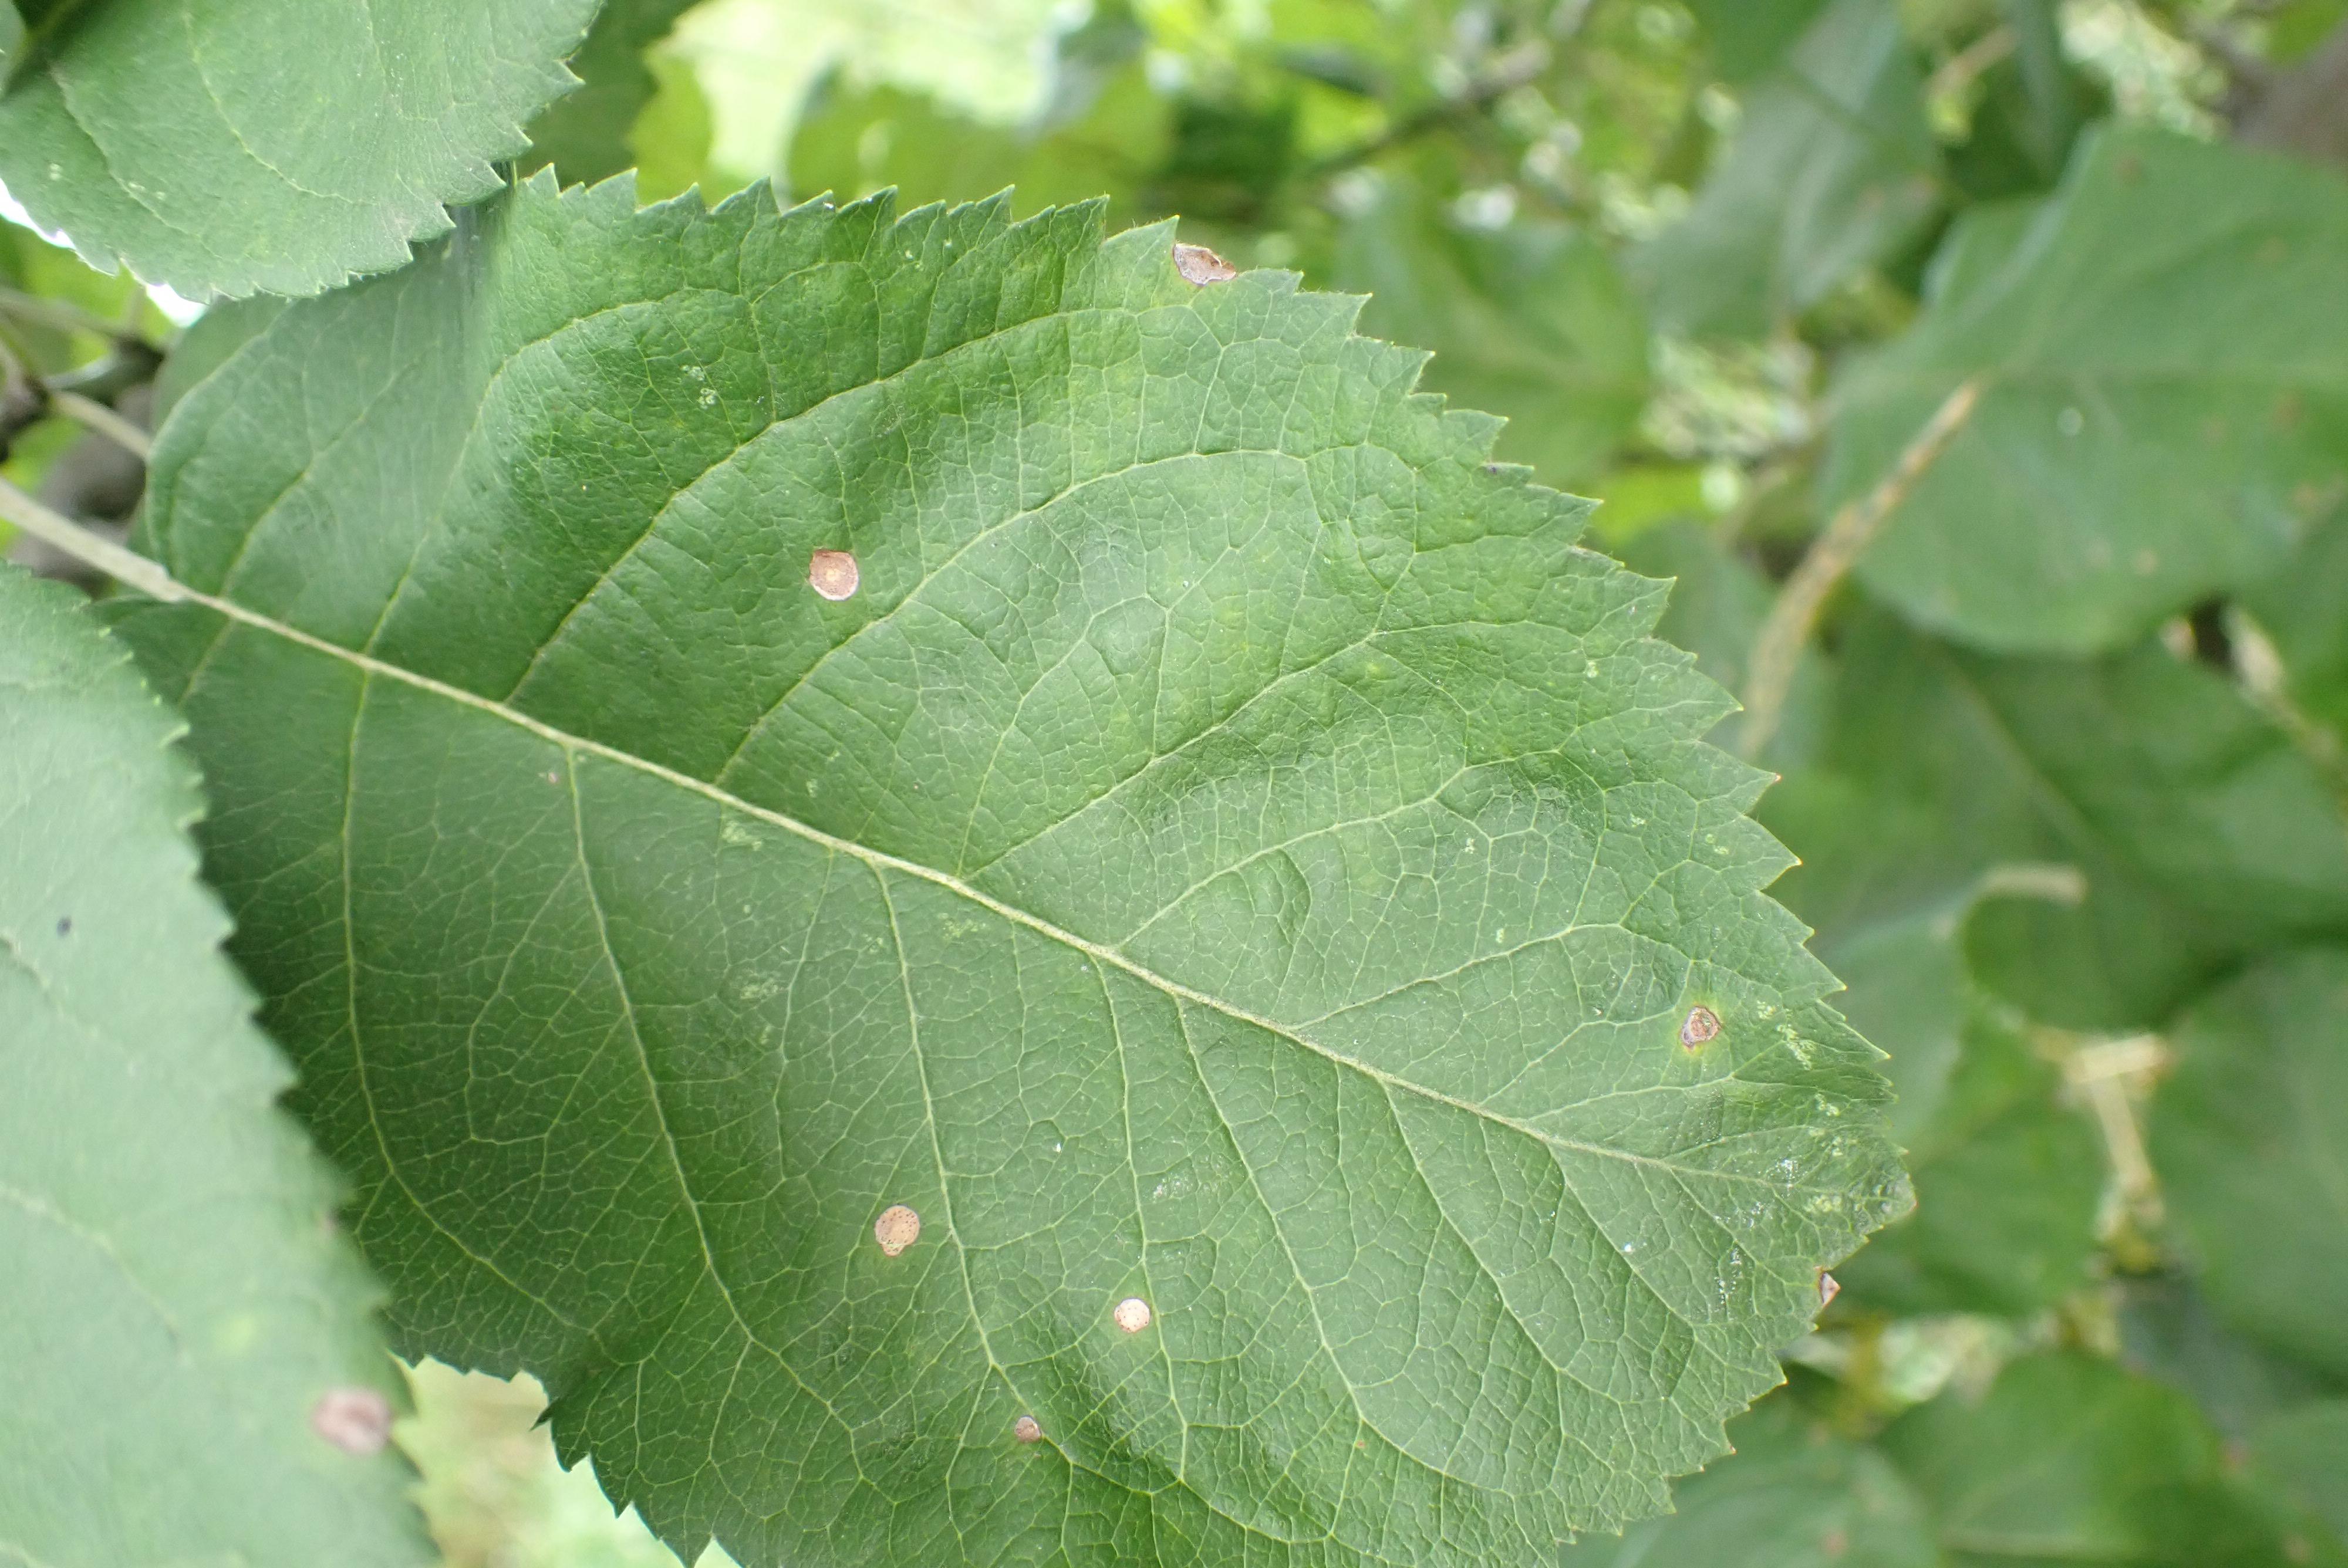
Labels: frog_eye_leaf_spot